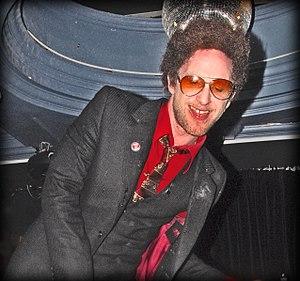
Paul Kaye est un acteur britannique né le 15 décembre 1970 dans le district d'Upper Clapton à Londres.